McCormick–International Harvester Company Branch House

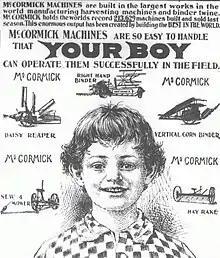
This advertisement from around 1900 gives an idea of the range of McCormick's products at the time this branch house was built: grain reapers, grain reaper-binders, corn binders, hay mowers, and hay rakes.

In 1895 McCormick established its first branch house in Madison. Madison by then had nine rail lines radiating out to various smaller towns in the farm country of southern Wisconsin and Illinois. That first branch house was in rented space, but two years later, in 1897, McCormick bought lots on S. Blount Street near the Madison and Watertown Railroad tracks, and build the first section of the Branch House building that is the subject of this article, for $4,500. It is a simple three-story cream brick building with a Greek key design circling the top, and a flat roof. The original windows were double-hung with wood frames. Other implement dealers were nearby - notably in the Machinery Row on Williamson Street - but McCormick's building must have been impressive, because it was at times called the "King of Implement Row."